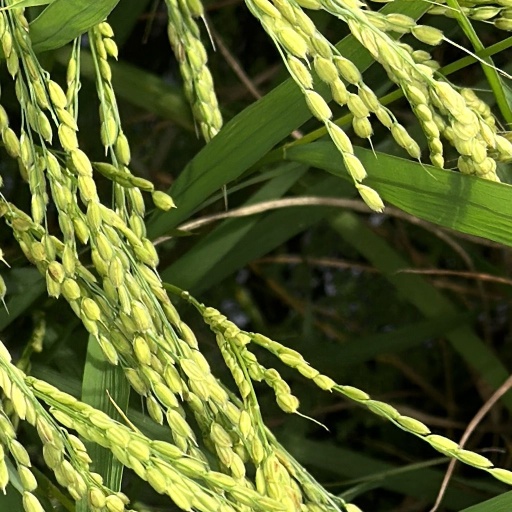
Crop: rice